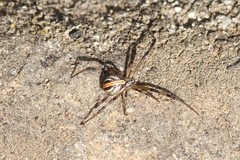
Species: Lactrodectus_hesperus